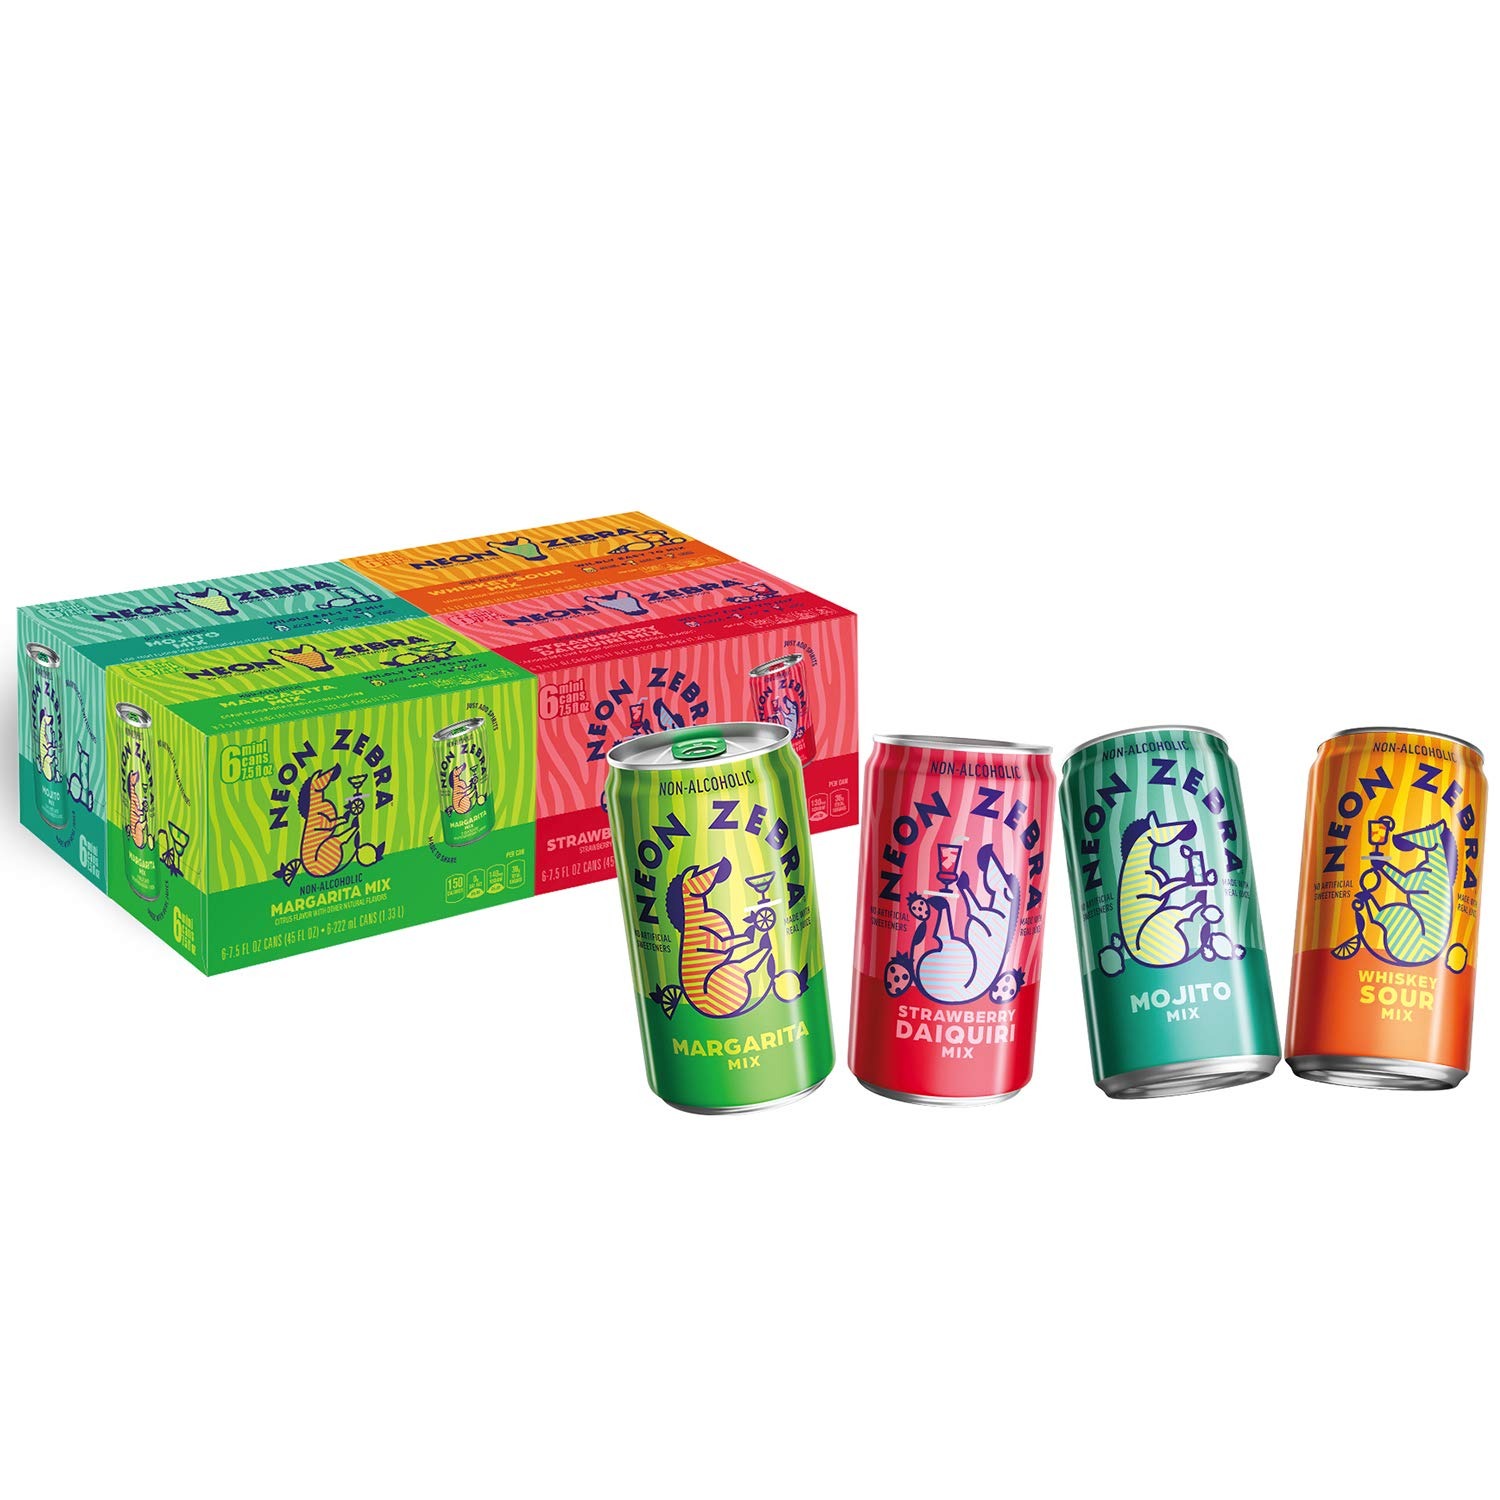
Item Name: Neon Zebra 4 Flavor Variety Pack (Mojito, Margarita, Strawberry Daiquiri, Whiskey Sour), Cocktail Mixers, No Artificial Sweeteners, 5% Juice, 7.5oz Cans (24 Pack)
Bullet Point 1: FOUR CLASSIC FLAVORS: Party pack includes 6 (7.5oz) mini cans of each tangy & tasty Margarita, crisp & refreshing Mojito, smooth & easy Whiskey Sour, and full & fruity Strawberry Daiquiri​
Bullet Point 2: MADE WITH REAL JUICE: 5% juice​
Bullet Point 3: MADE WITH NO ARTIFICIAL SWEETENERS: Sweetened with cane sugar​
Bullet Point 4: JUST ADD SPIRITS: 1.5oz of your favorite spirit per ½ can of Neon Zebra makes 1 cocktail, 2 cocktails per can​
Bullet Point 5: RECYCLABLE: carton and can are both recyclable
Bullet Point 6: We cut out time, ingredients, and mess – taking the effort down a notch, so you can take your cocktail game up​
Value: 180.0
Unit: Ounce

Price: 33.83